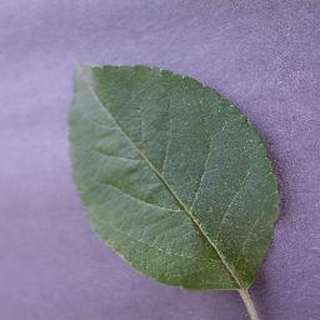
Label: healthy_apple